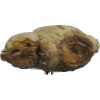
Label: ginger